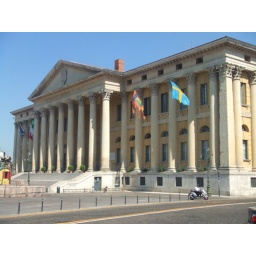
Not to be confused with the yellow building in Vienna